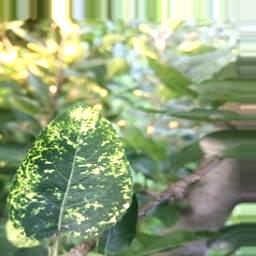
Label: Apple_Mosaic